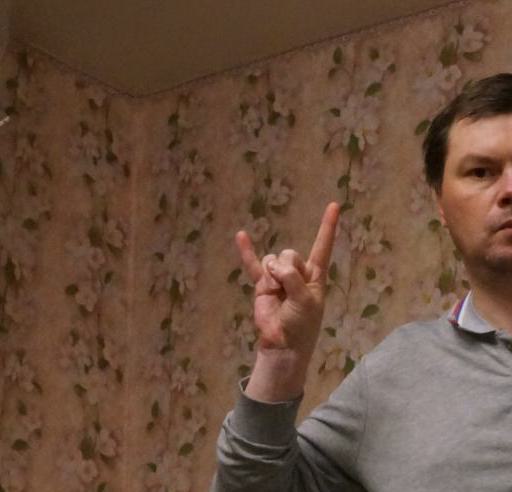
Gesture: rock